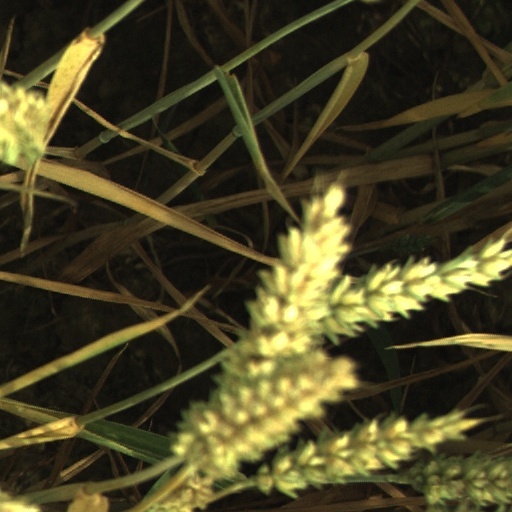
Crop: wheat